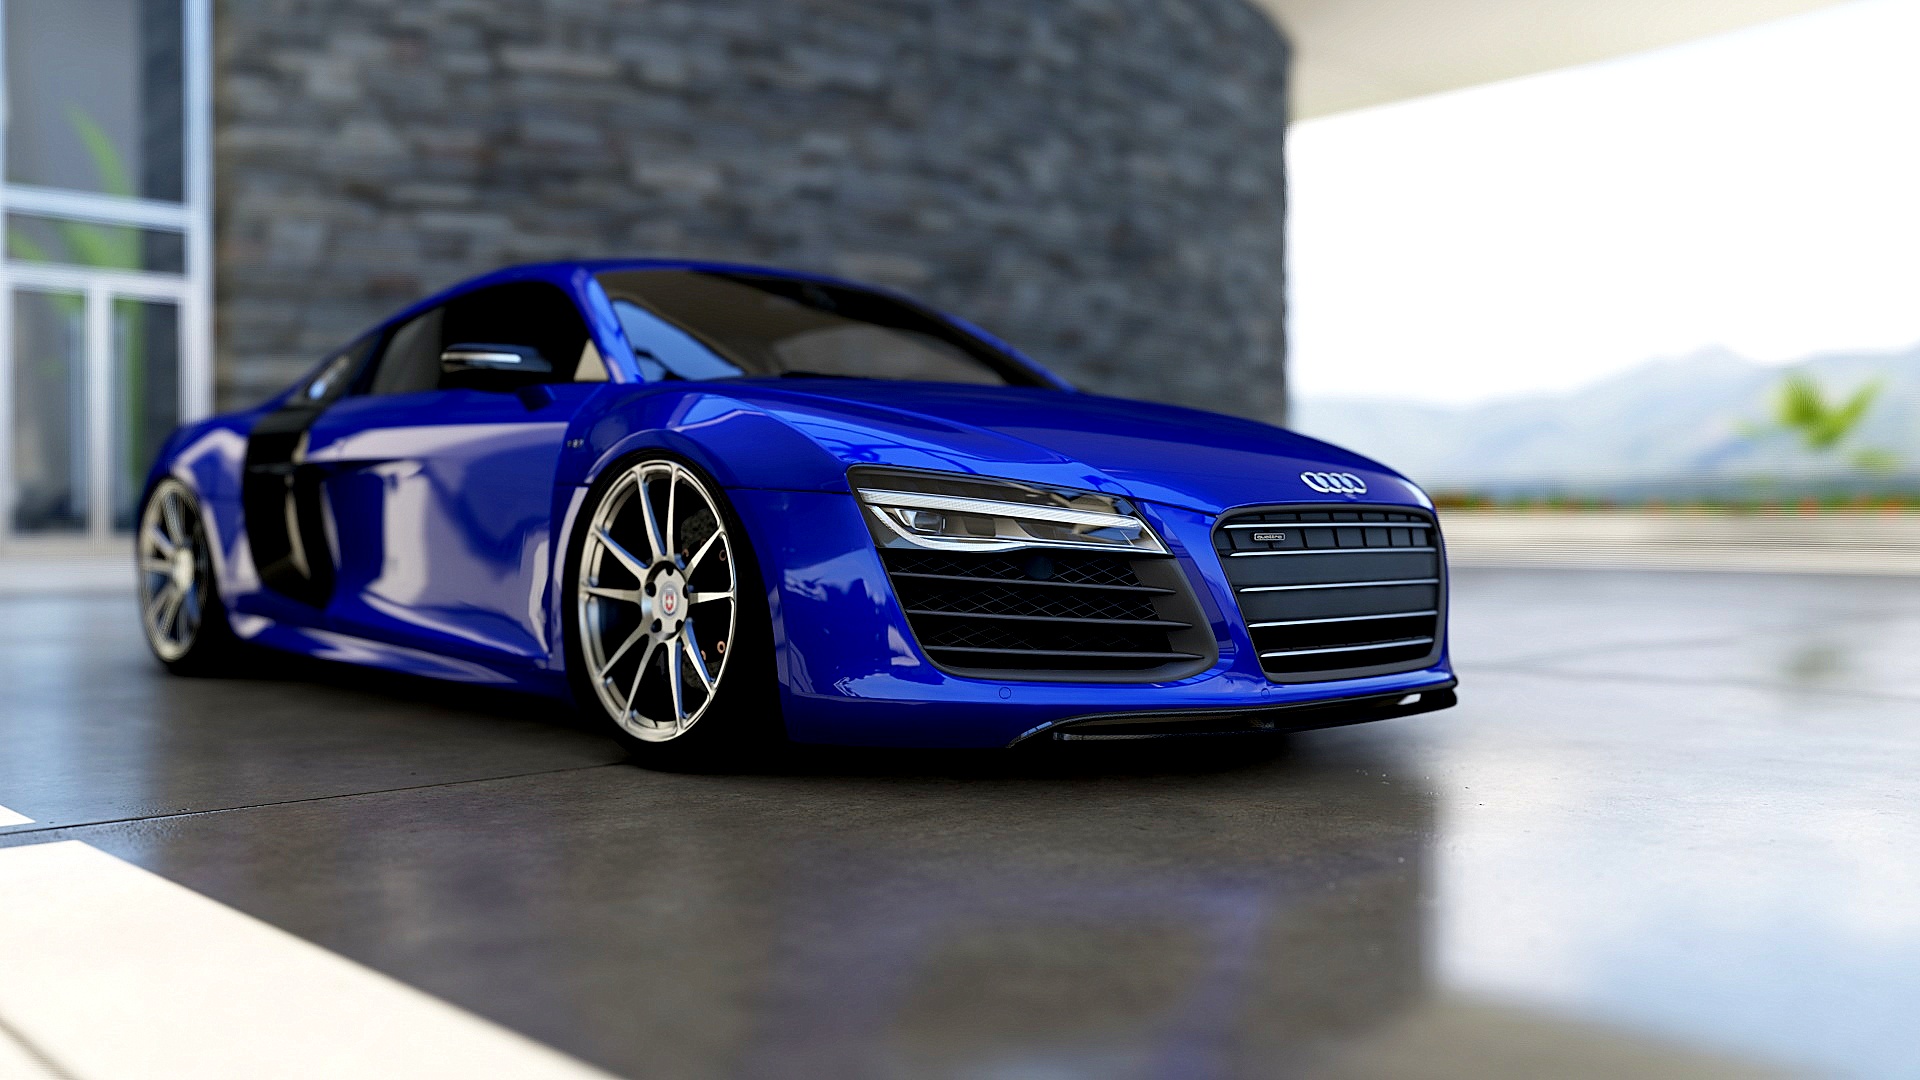
car, wheel, vehicle, sports car, bumper, audi, coupe, concept car, land vehicle, audi r8, automobile make, automotive design, executive car